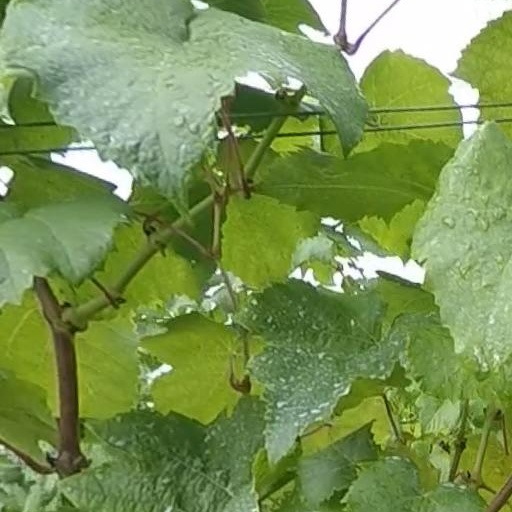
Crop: grape